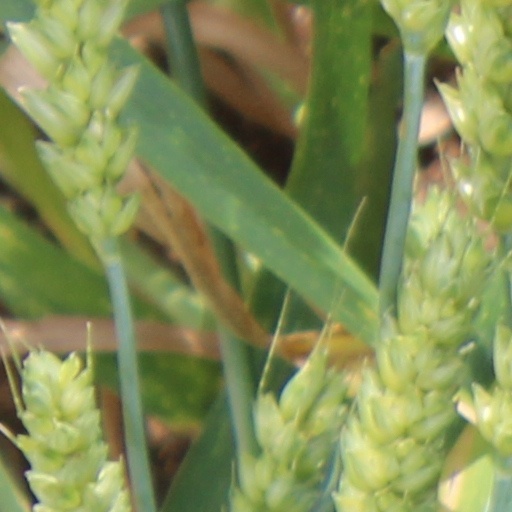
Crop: wheat